Grand Tour

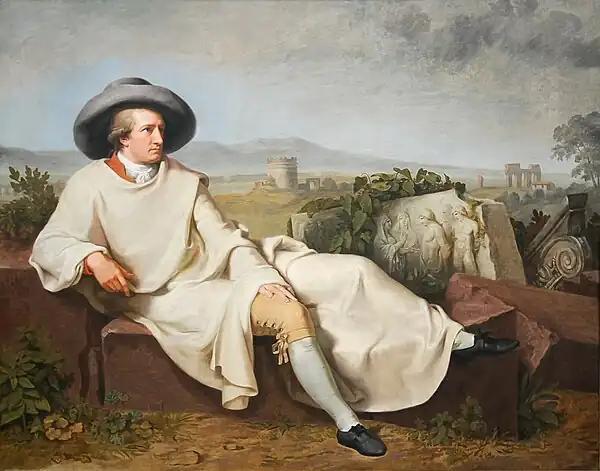

As a young man at the outset of his account of a repeat Grand Tour, the historian Edward Gibbon remarked that "According to the law of custom, and perhaps of reason, foreign travel completes the education of an English gentleman." Consciously adapted for intellectual self-improvement, Gibbon was "revisiting the Continent on a larger and more liberal plan"; most Grand Tourists did not pause more than briefly in libraries. On the eve of the Romantic era he played a significant part in introducing, William Beckford wrote a vivid account of his Grand Tour that made Gibbon's unadventurous Italian tour look distinctly conventional.